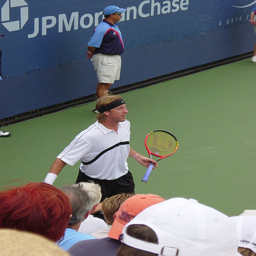
A man standing on a  tennis court holding a racquet.
A tennis player on the court at a tennis match
A tennis match with the player waiting to hit the ball.

A young man playing tennis on a green court near the audience.
A man in black and white at a tennis match.